Chariton Herald-Patriot Building

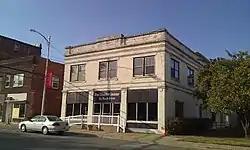

The Chariton Herald-Patriot Building is located in Chariton, Iowa, United States. This is the earliest known building designed by Local architect William L. Perkins, who had arrived in town the year before the building was completed in 1918. The two-story hydro-stone block structure features a three bay, symmetrical facade, a simple classical cornice, and simple pilasters on the first floor with plain capitals that divide the bays. The significance of the hydro-stone, which is a type of concrete block, is its use as a then new building material. The building was individually listed on the National Register of Historic Places in 2006. In 2014 it was included as a contributing property in the Lucas County Courthouse Square Historic District.